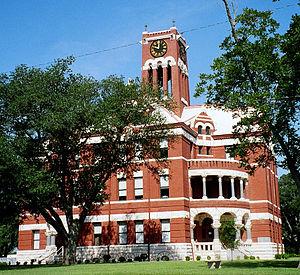
Le style roman richardsonien est un style de l'architecture américaine historiciste tirant son nom de l'architecte américain Henry Hobson Richardson dont le Trinity Church à Boston est considérée comme l'œuvre maîtresse.